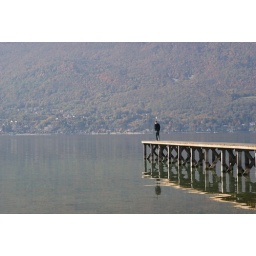
The 'vietnam' lake again, the pier stretched right out into the lake, no boats around it though.